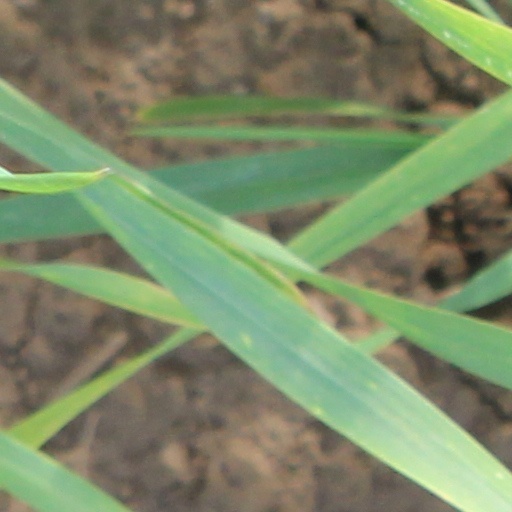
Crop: wheat